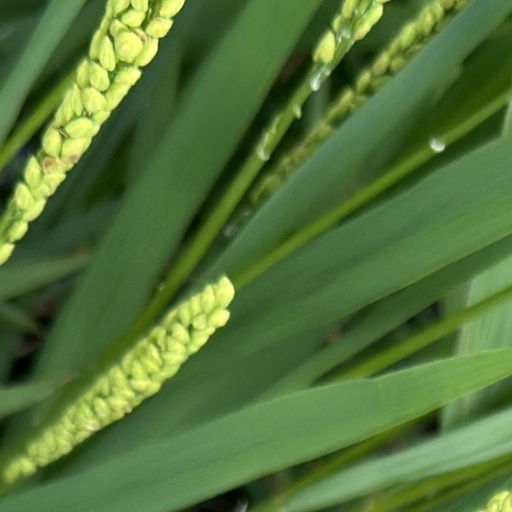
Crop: rice